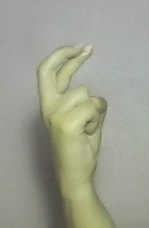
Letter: zay